Spectro-temporal receptive field

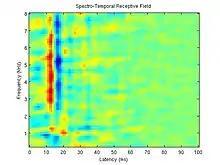

A computational theory for early auditory receptive fields can be expressed from normative physical, mathematical and perceptual arguments, permitting axiomatic derivation of auditory receptive fields in two stages: